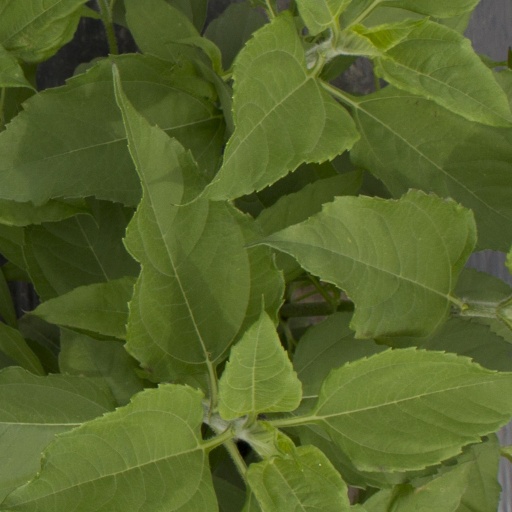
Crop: Jerusalem artichoke